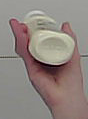
Product: heinz_mayo